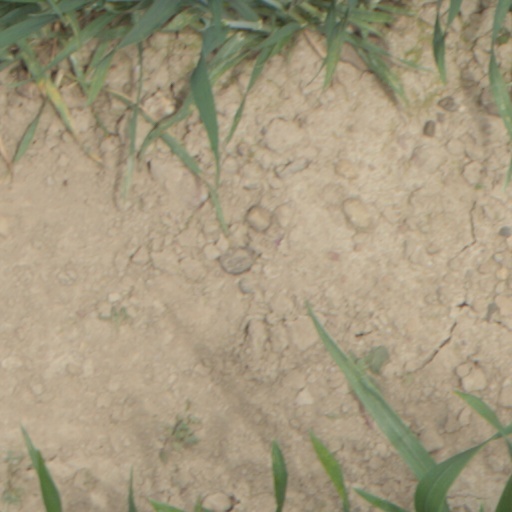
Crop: wheat